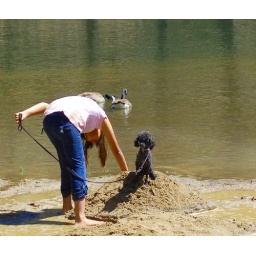
Girl &amp;amp; dog playing in sand